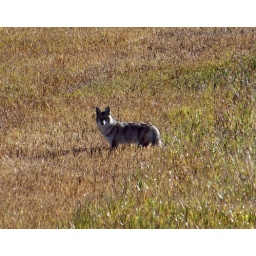
Wheat field coyote as seen from a road in the Rural Municipality of Enterprise. Saskatchewan in October 2010.